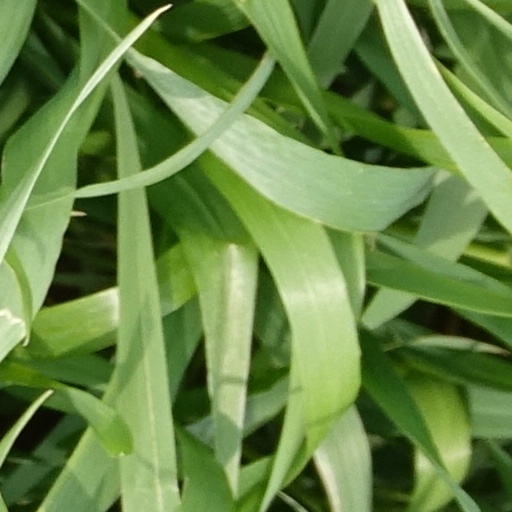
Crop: wheat